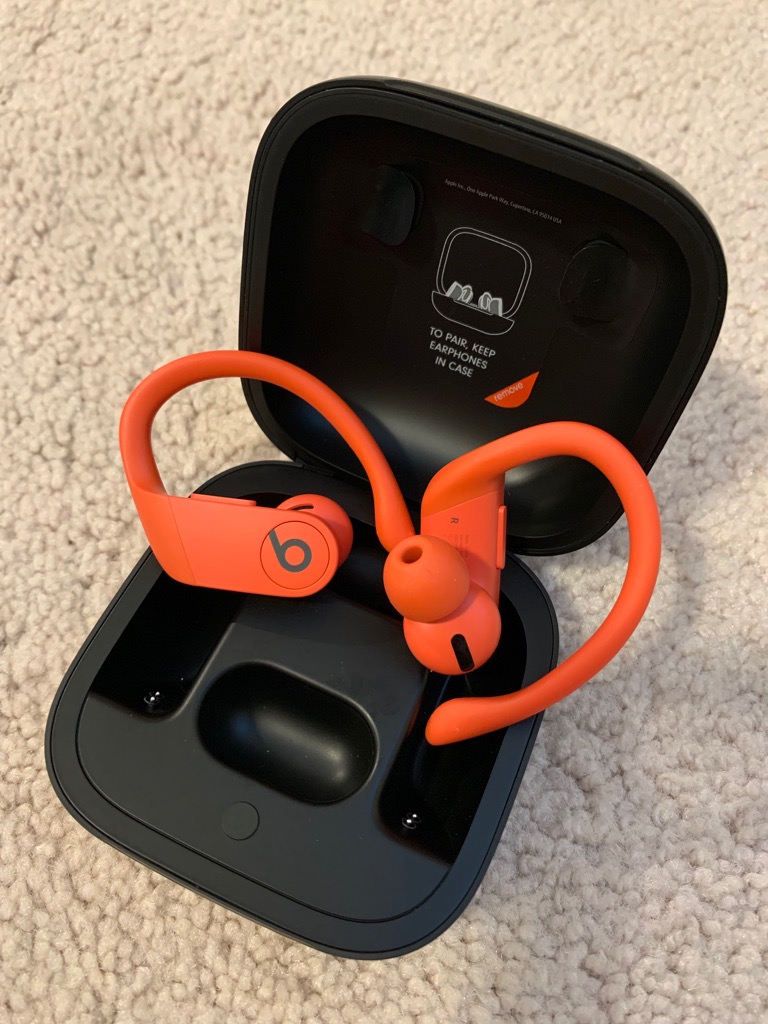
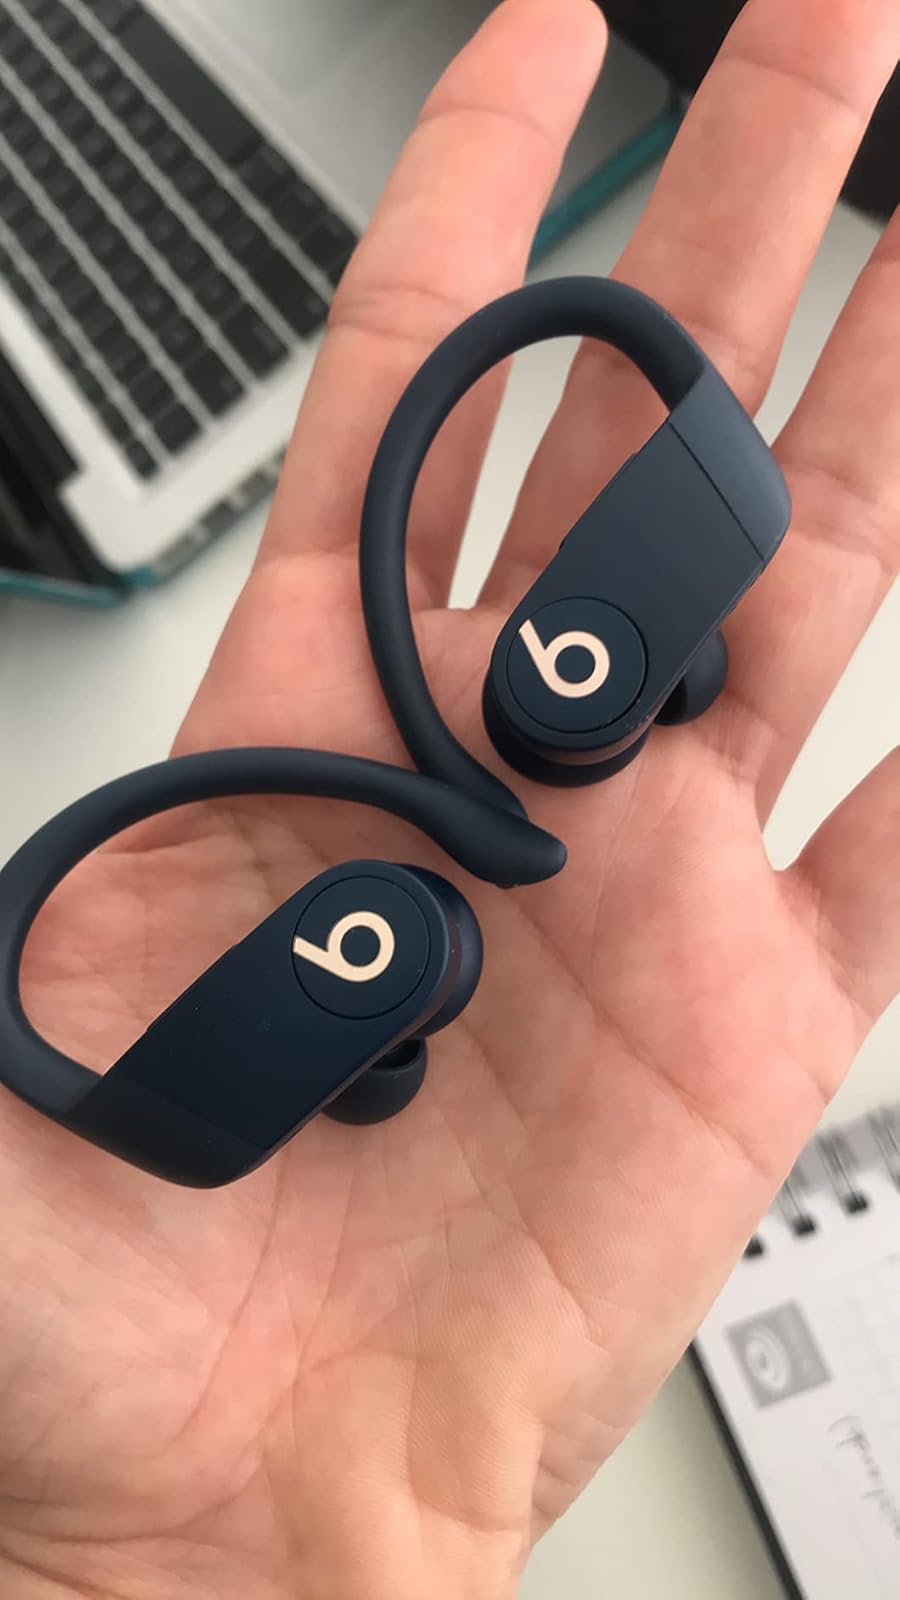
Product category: earbuds
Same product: no